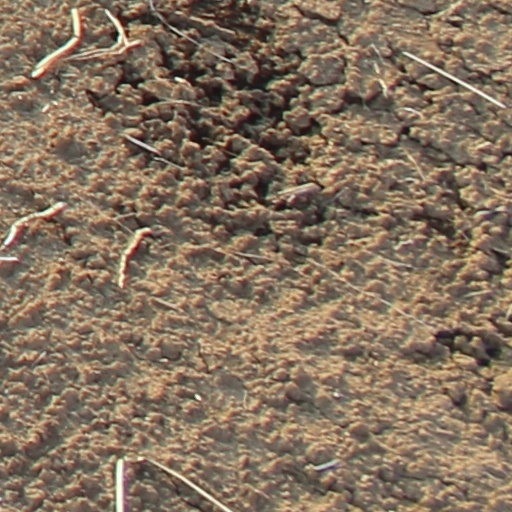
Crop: wheat